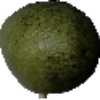
Label: Avocado 1